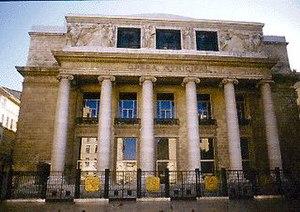
Charles Joachim Bénard est un architecte français du XVIIIᵉ siècle né à Paris le 7 mai 1750 et décédé dans sa ville natale le 4 janvier 1794. Il est principalement connu comme l'architecte du théâtre de Marseille.
Mélanie Guilbert, dite Louason, née à Caen le 28 janvier 1780 et morte le 18 août 1828, est une comédienne française, et l’une des maîtresses de Stendhal.
Cet article recense les monuments historiques de Marseille, en France.